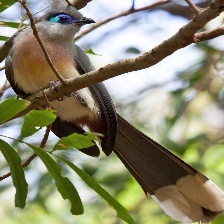
Species: CRESTED COUA
Scientific name: COUA CRISTATA